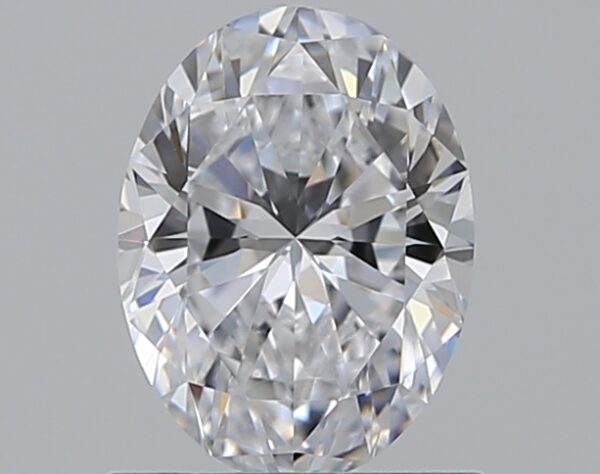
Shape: oval
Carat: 0.75
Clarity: VS1
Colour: D
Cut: EX
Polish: EX
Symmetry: VG
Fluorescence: N
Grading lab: GIA
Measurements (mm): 6.85 x 5.11 x 3.26